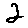
Label: 2